Sanaa Shaalan

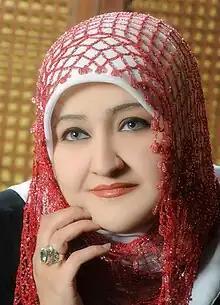

She writes novels, short stories, theater, scenario and children's literature. She holds a doctorate degree in modern literature. Shalan works as an instructor at the University of Jordan.